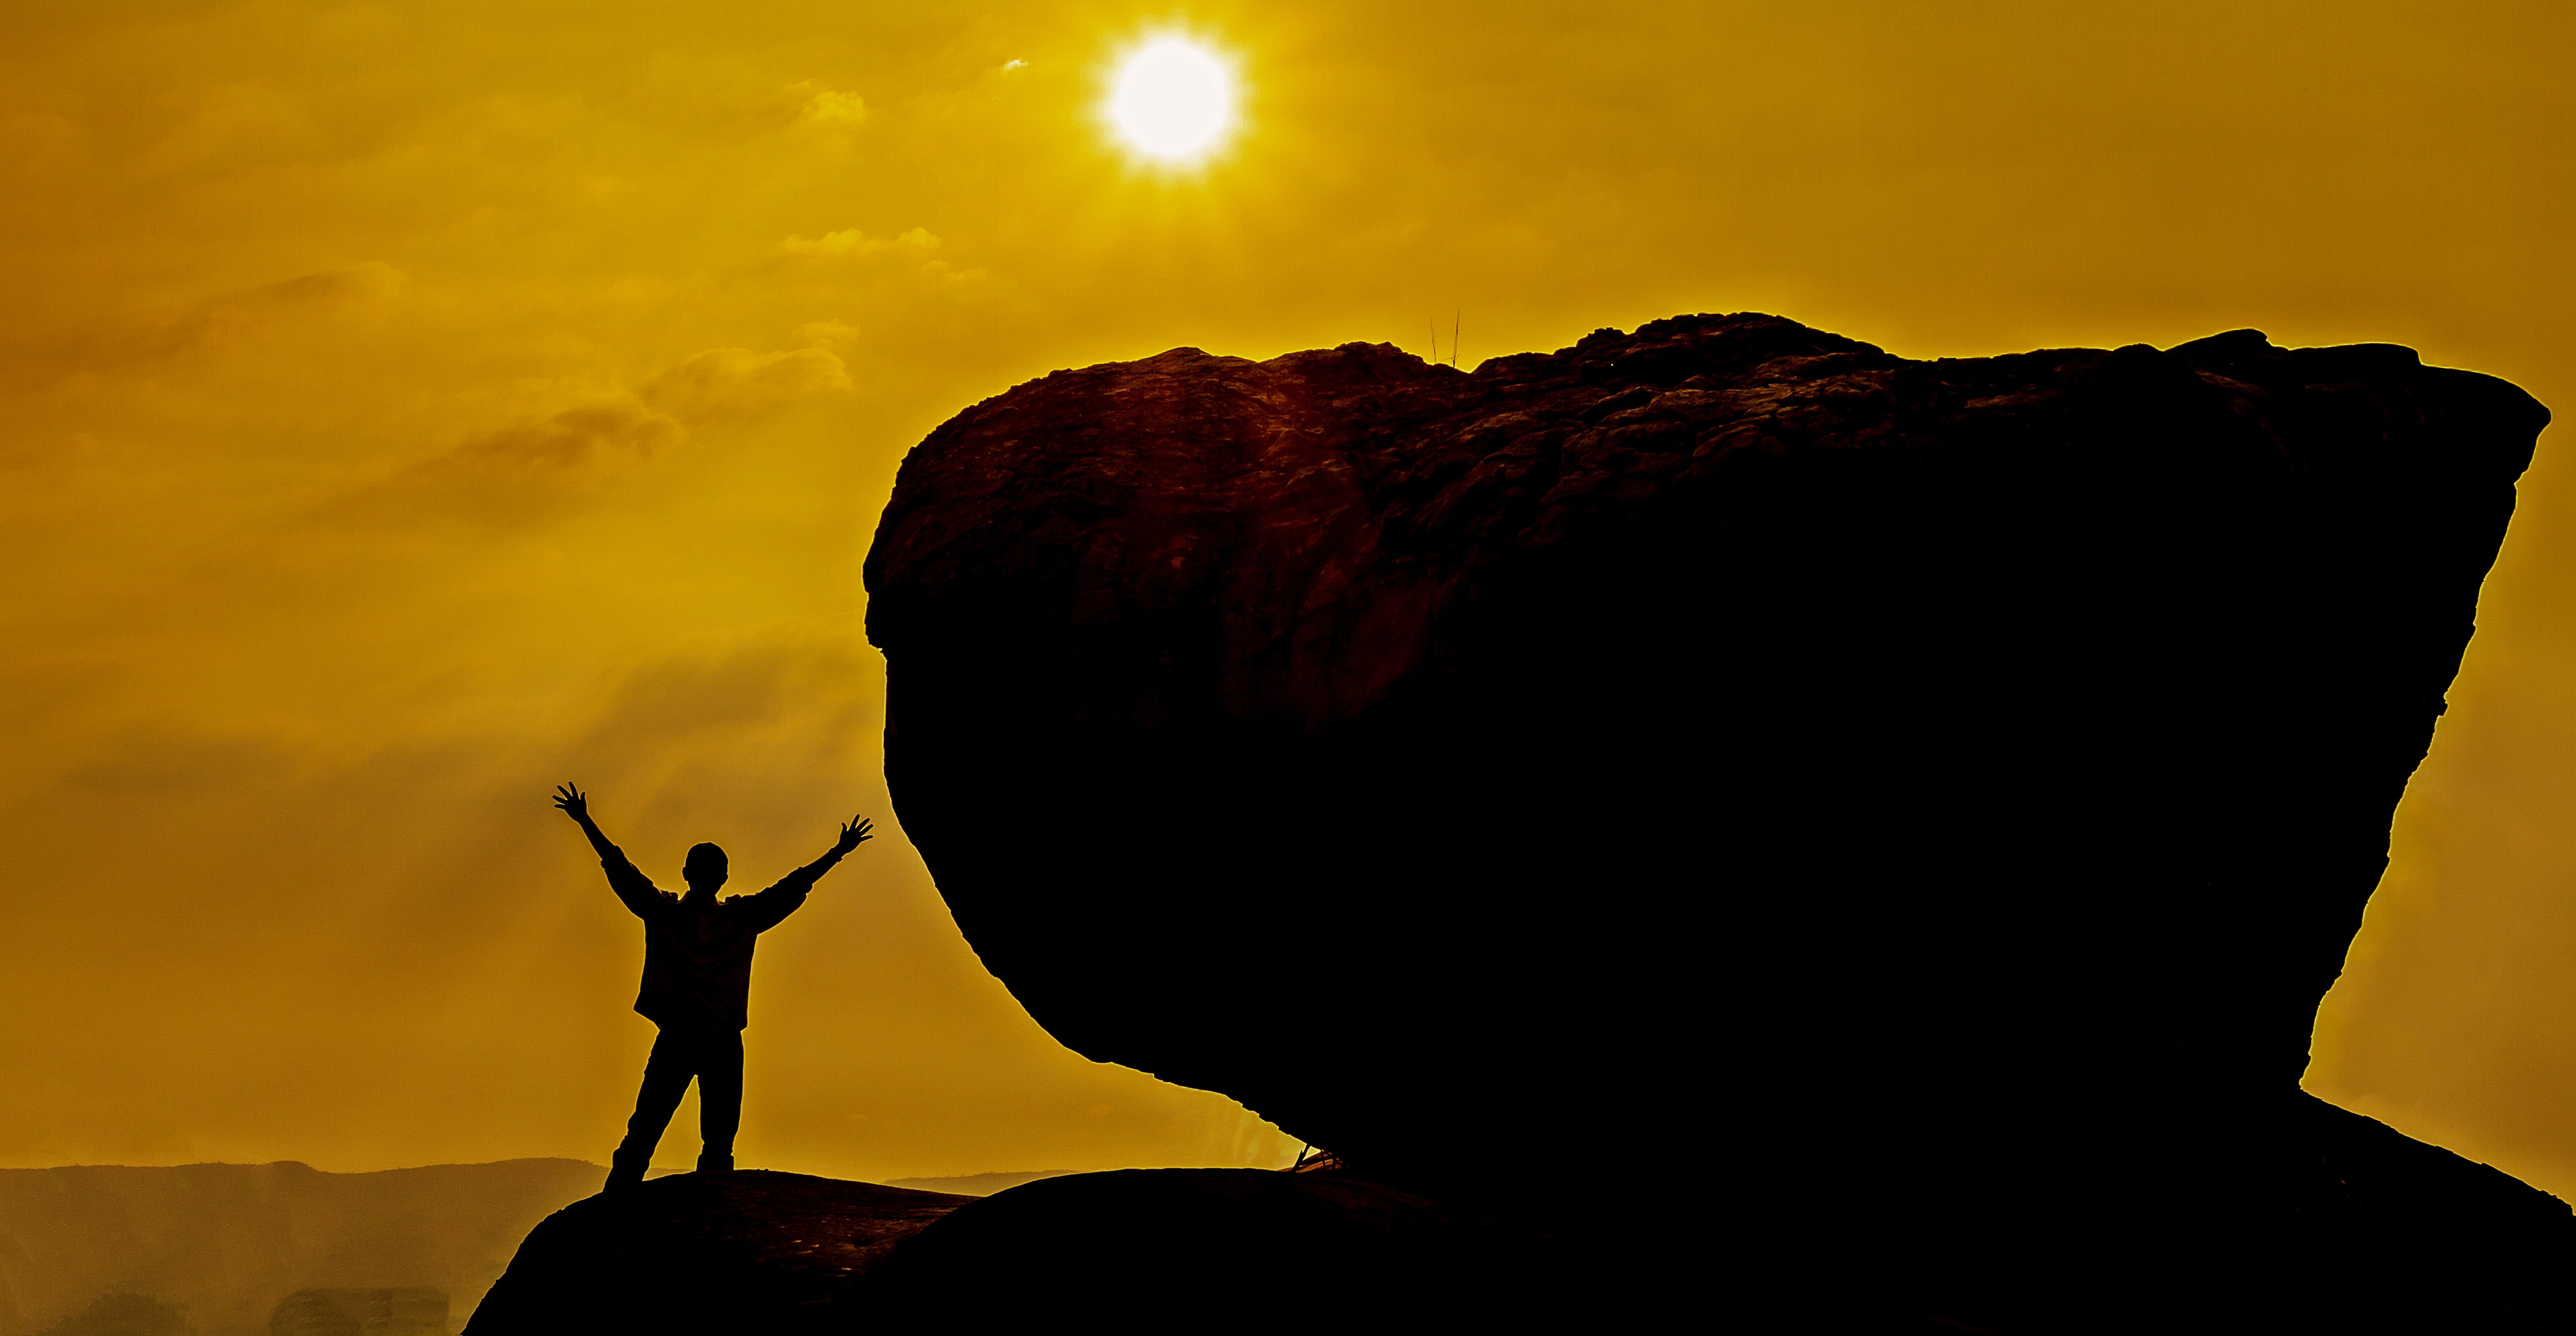
nature, outdoor, silhouette, cloud, sky, sun, sunrise, sunset, sunlight, ray, morning, dawn, travel, dusk, evening, trek, orange, hike, human, freedom, colorful, yellow, arm, goal, climb, geography, above, tour, stand, background, happy, happiness, hands, mountains, faith, conceptual, joy, relief, the sun, winner, victory, i pray, men's, atmosphere of earth, the activity, to reach arrive